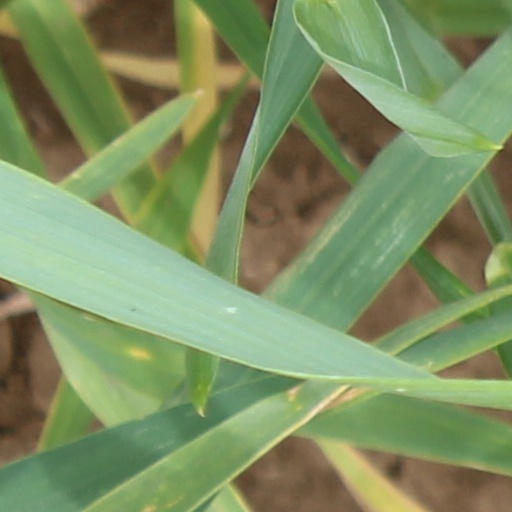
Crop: wheat